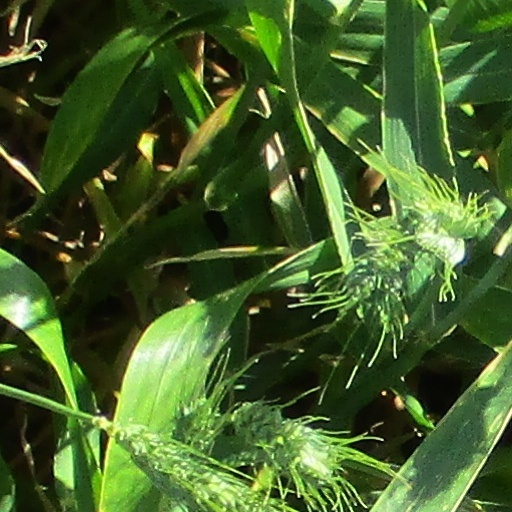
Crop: wheat